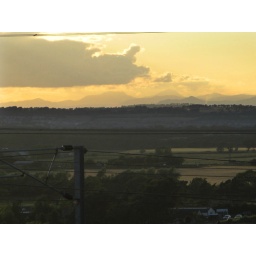
sunset View from our bedroom window across to Ben Vorlich the 1st munro (over 3000ft/914m) in the highlands.